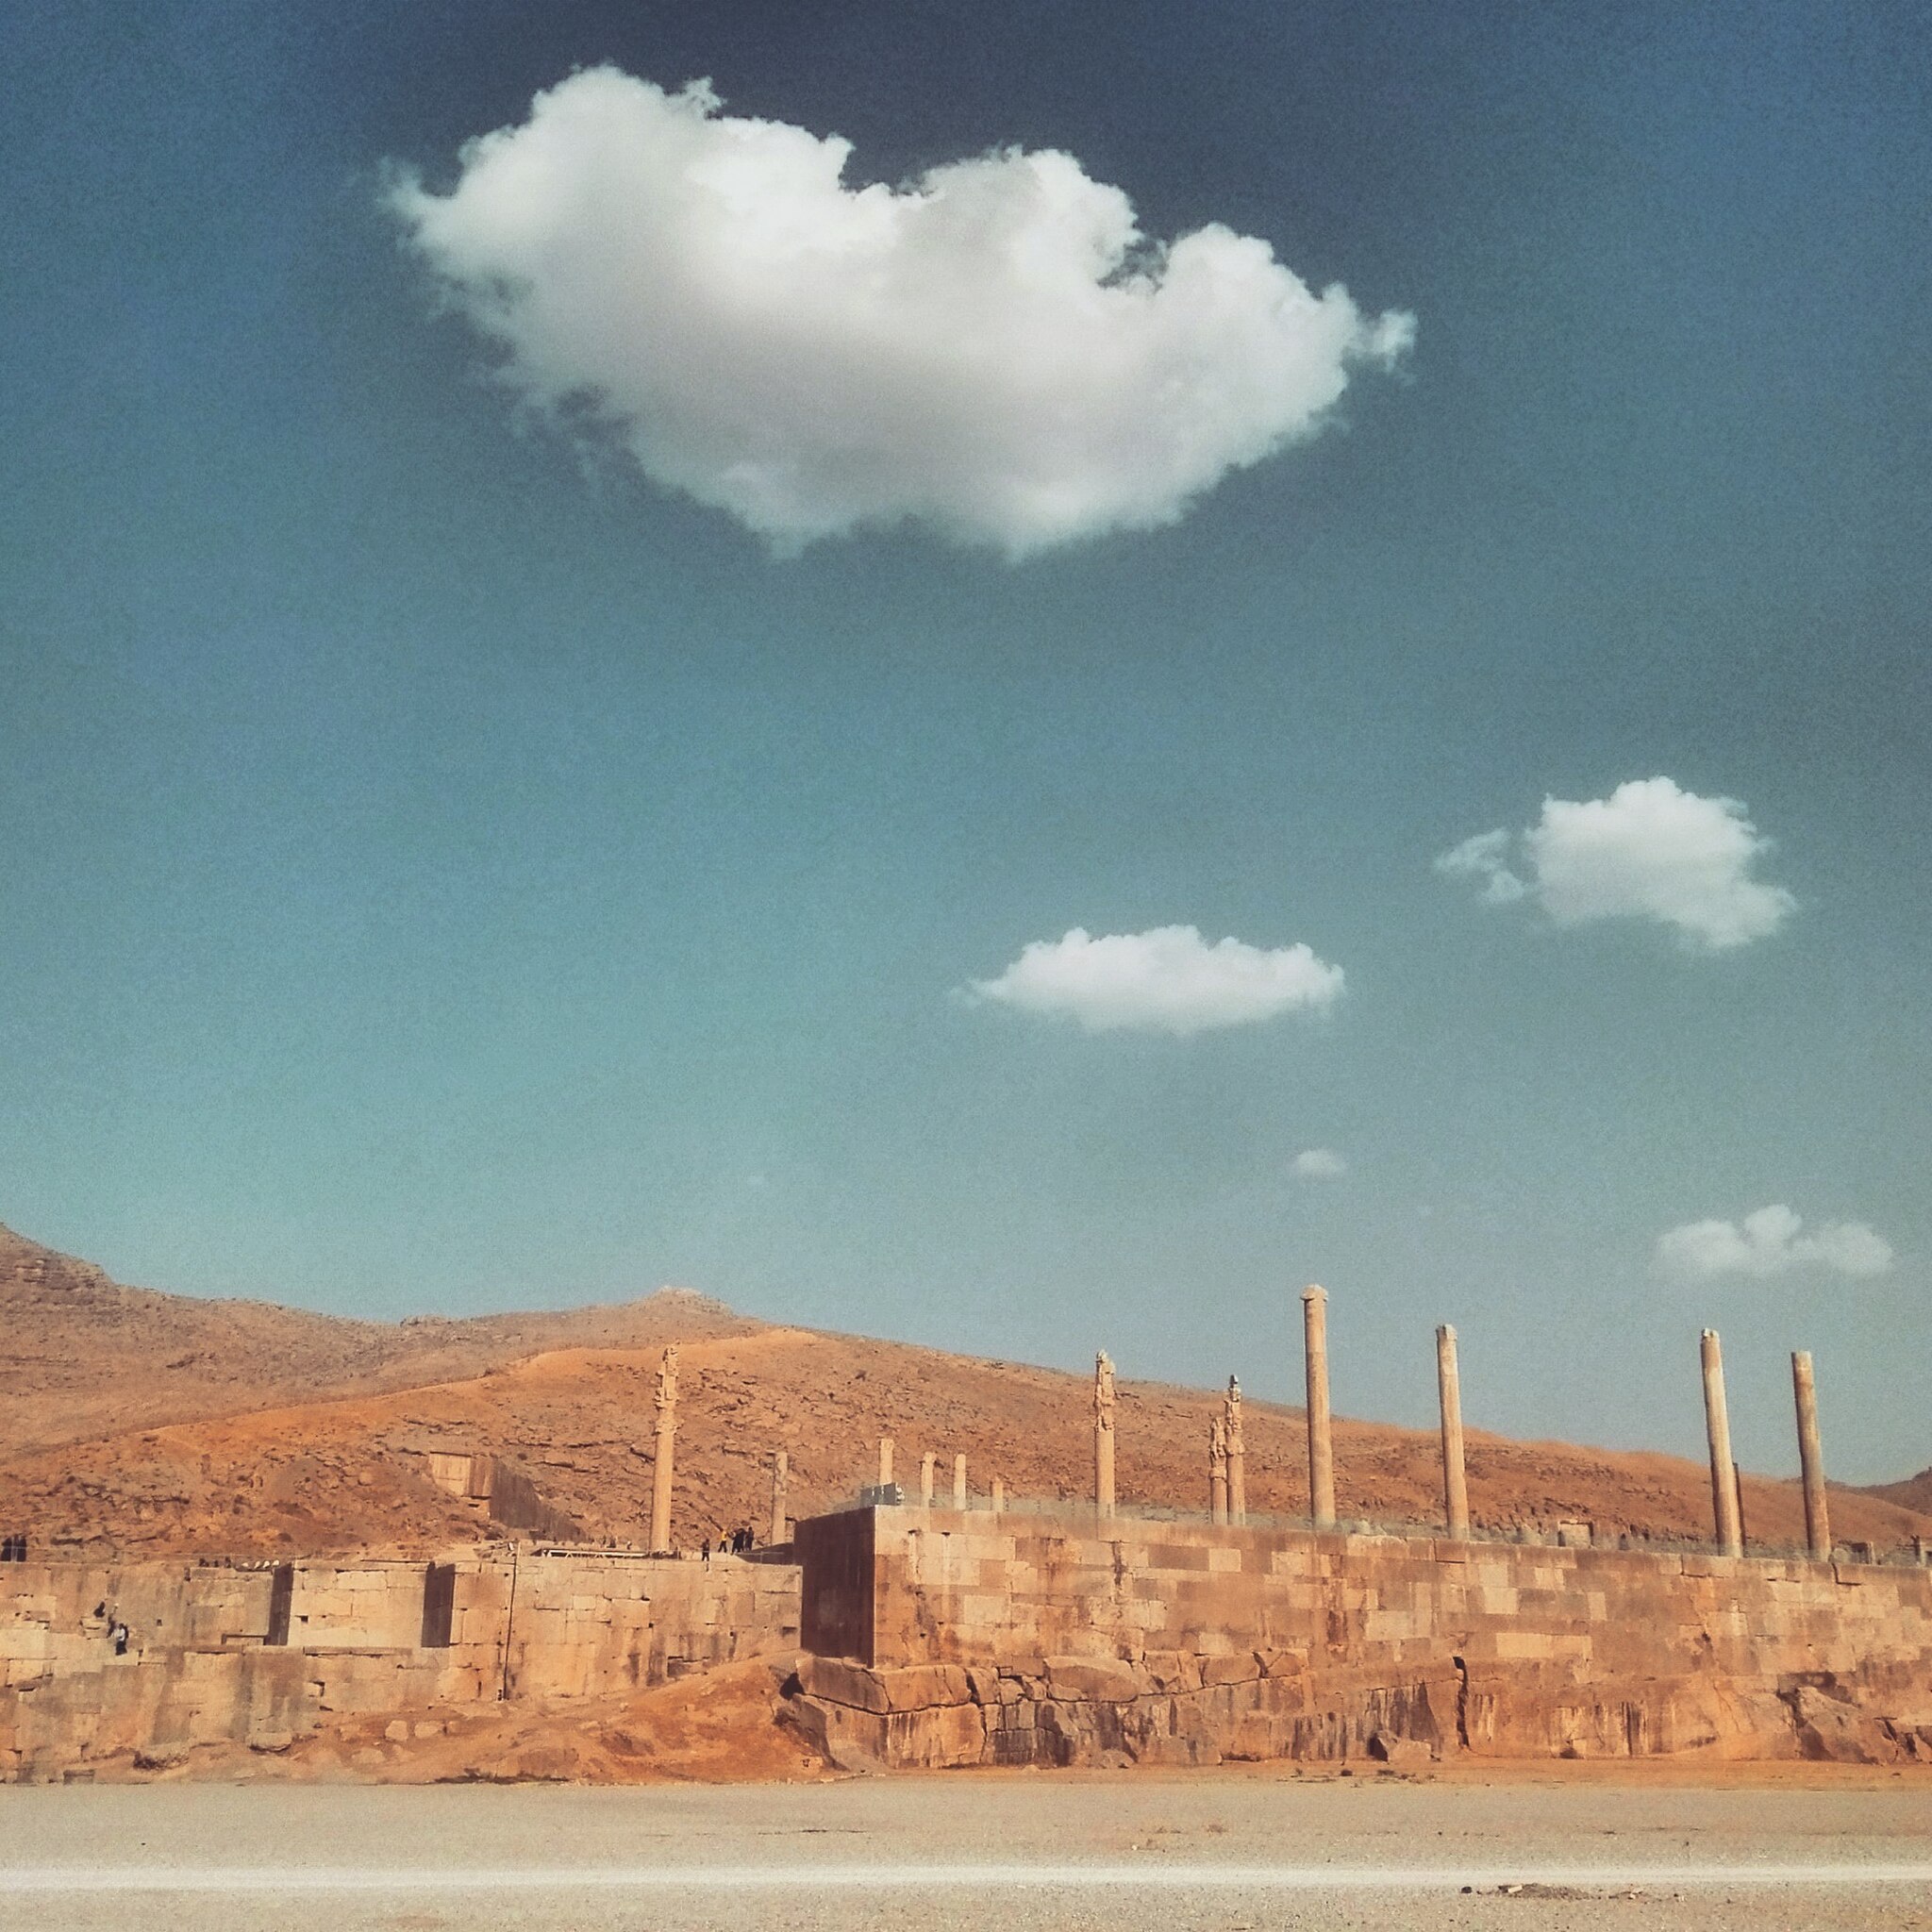
Title: Takht jamshid
Description: Takht jamshid 6
Date: 2015-10-02
Categories: Apadana of Persepolis, Self-published work, 2015 in Persepolis, City walls of Persepolis